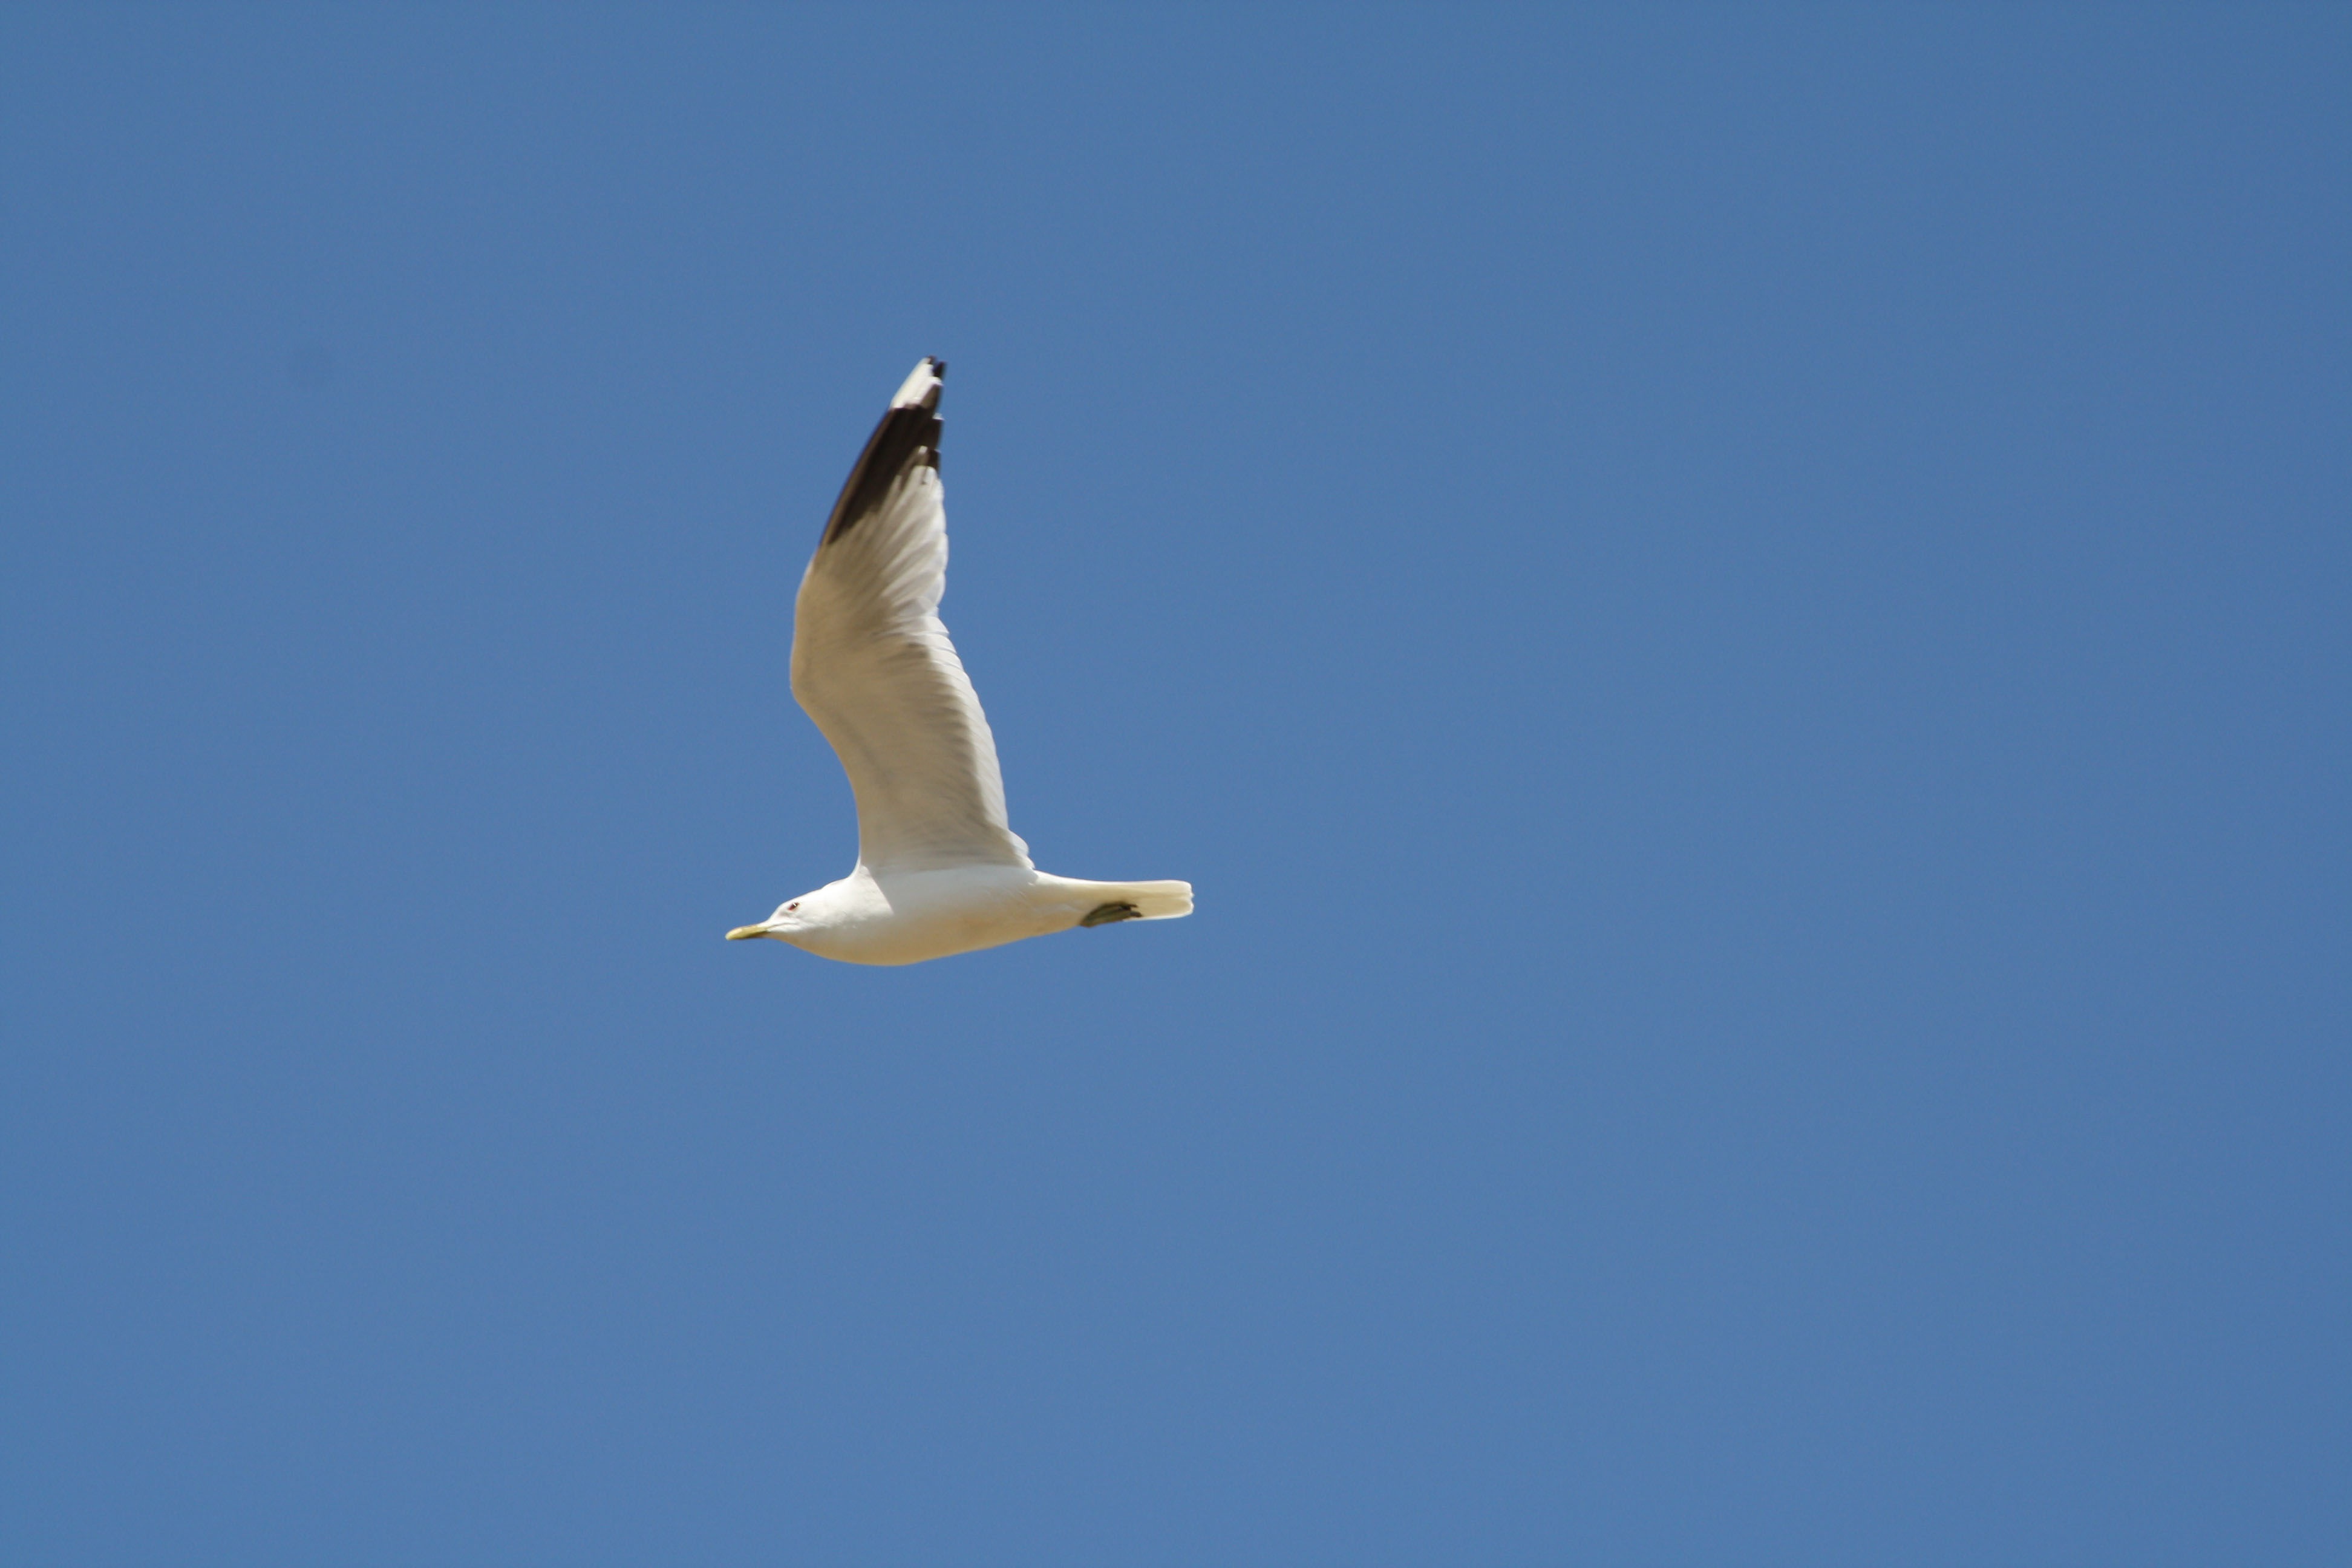
water, nature, bird, wing, sky, animal, seabird, fly, seagull, gull, flight, port, birds, vertebrate, waterfowl, albatross, charadriiformes